Mukhriz Mahathir

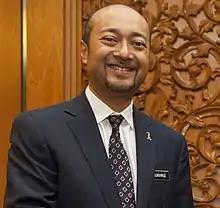

Mukhriz bin Mahathir (Jawi: مخرج بن محاضر; born 25 November 1964) is a Malaysian politician and businessman who served as the 11th and 13th Menteri Besar of Kedah from May 2013 to February 2016 and again from May 2018 to May 2020, Deputy Minister of International Trade and Industry in the Barisan Nasional (BN) administration under former Prime Ministers Abdullah Ahmad Badawi and Najib Razak as well as former Minister Mustapa Mohamed from March 2008 to May 2013, Member of Parliament (MP) for Jerlun from March 2008 to May 2013 and again from May 2018 to November 2022 as well as Member of the Kedah State Legislative Assembly (MLA) for Jitra from May 2018 to August 2023 and for Ayer Hitam from May 2013 to May 2018. He is the third son of Mahathir Mohamad, the 4th and 7th Prime Minister of Malaysia. He has been the first and founding president of the Homeland Fighters Party (PEJUANG) since its foundation in August 2020. He was the first and founding deputy president and State Chairman of Kedah of the Malaysian United Indigenous Party (BERSATU) from party foundation in September 2016 to his membership termination in May 2020 and was also the State Chairman of Kedah of the Pakatan Harapan (PH) coalition. He was also a member of the United Malays National Organisation (UMNO), a component party of the BN coalition. He left UMNO with Mahathir and they founded BERSATU in 2016. Mahathir and his BERSATU memberships were terminated and they founded PEJUANG in 2020. He is one of the two Menteris Besar of Malaysia who represented two different political parties and coalitions.